Andruw Jones

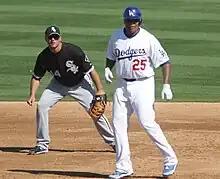
Jones (25) with White Sox first baseman Paul Konerko during spring training action, 2008.

On December 5, 2007, Jones agreed to a two-year deal with the Los Angeles Dodgers, worth $36.2 million. After showing up to spring training out of shape and overweight, he continued to struggle, hitting below .200 for most of the season. Additionally, he had only 10 hits in 116 at-bats with runners in scoring position. Due to his lack of production, Jones was dropped to eighth in the Dodger lineup. This was the first time since 1998 that Jones had hit eighth in any lineup.